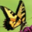
Label: butterfly